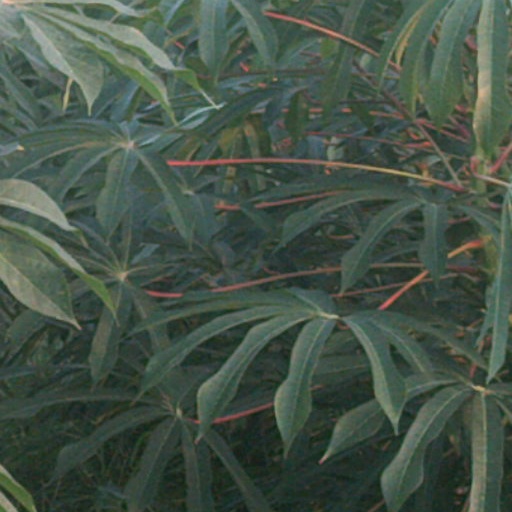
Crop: cassava